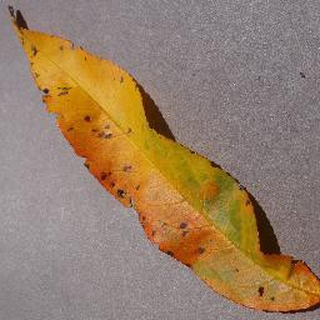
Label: peach_bacterial_spot